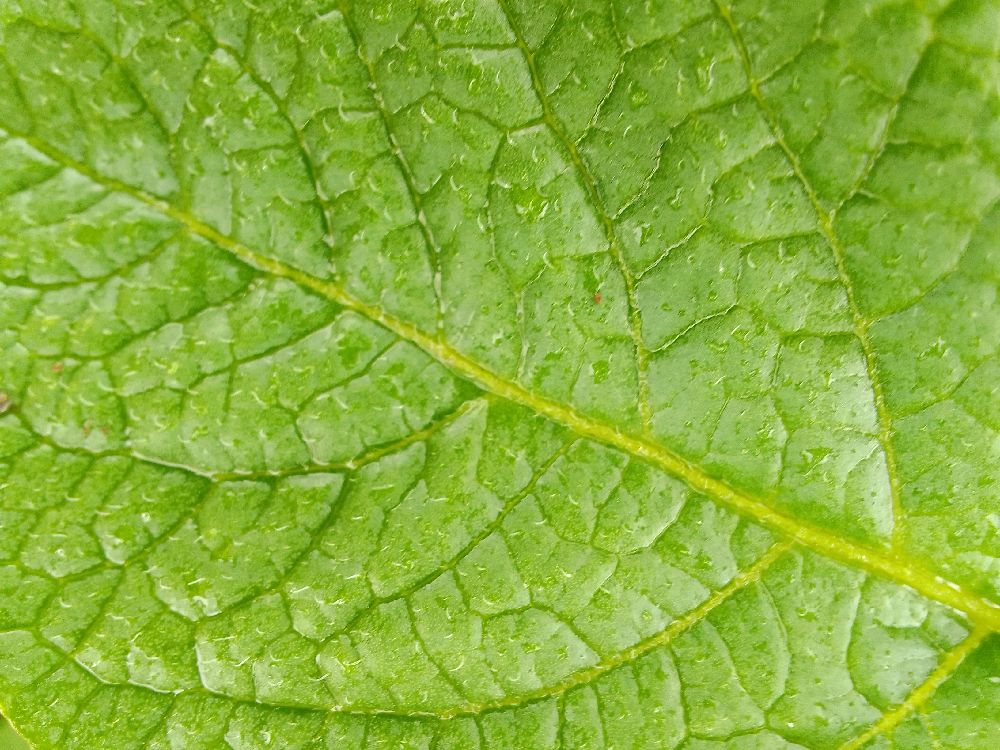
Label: Healthy